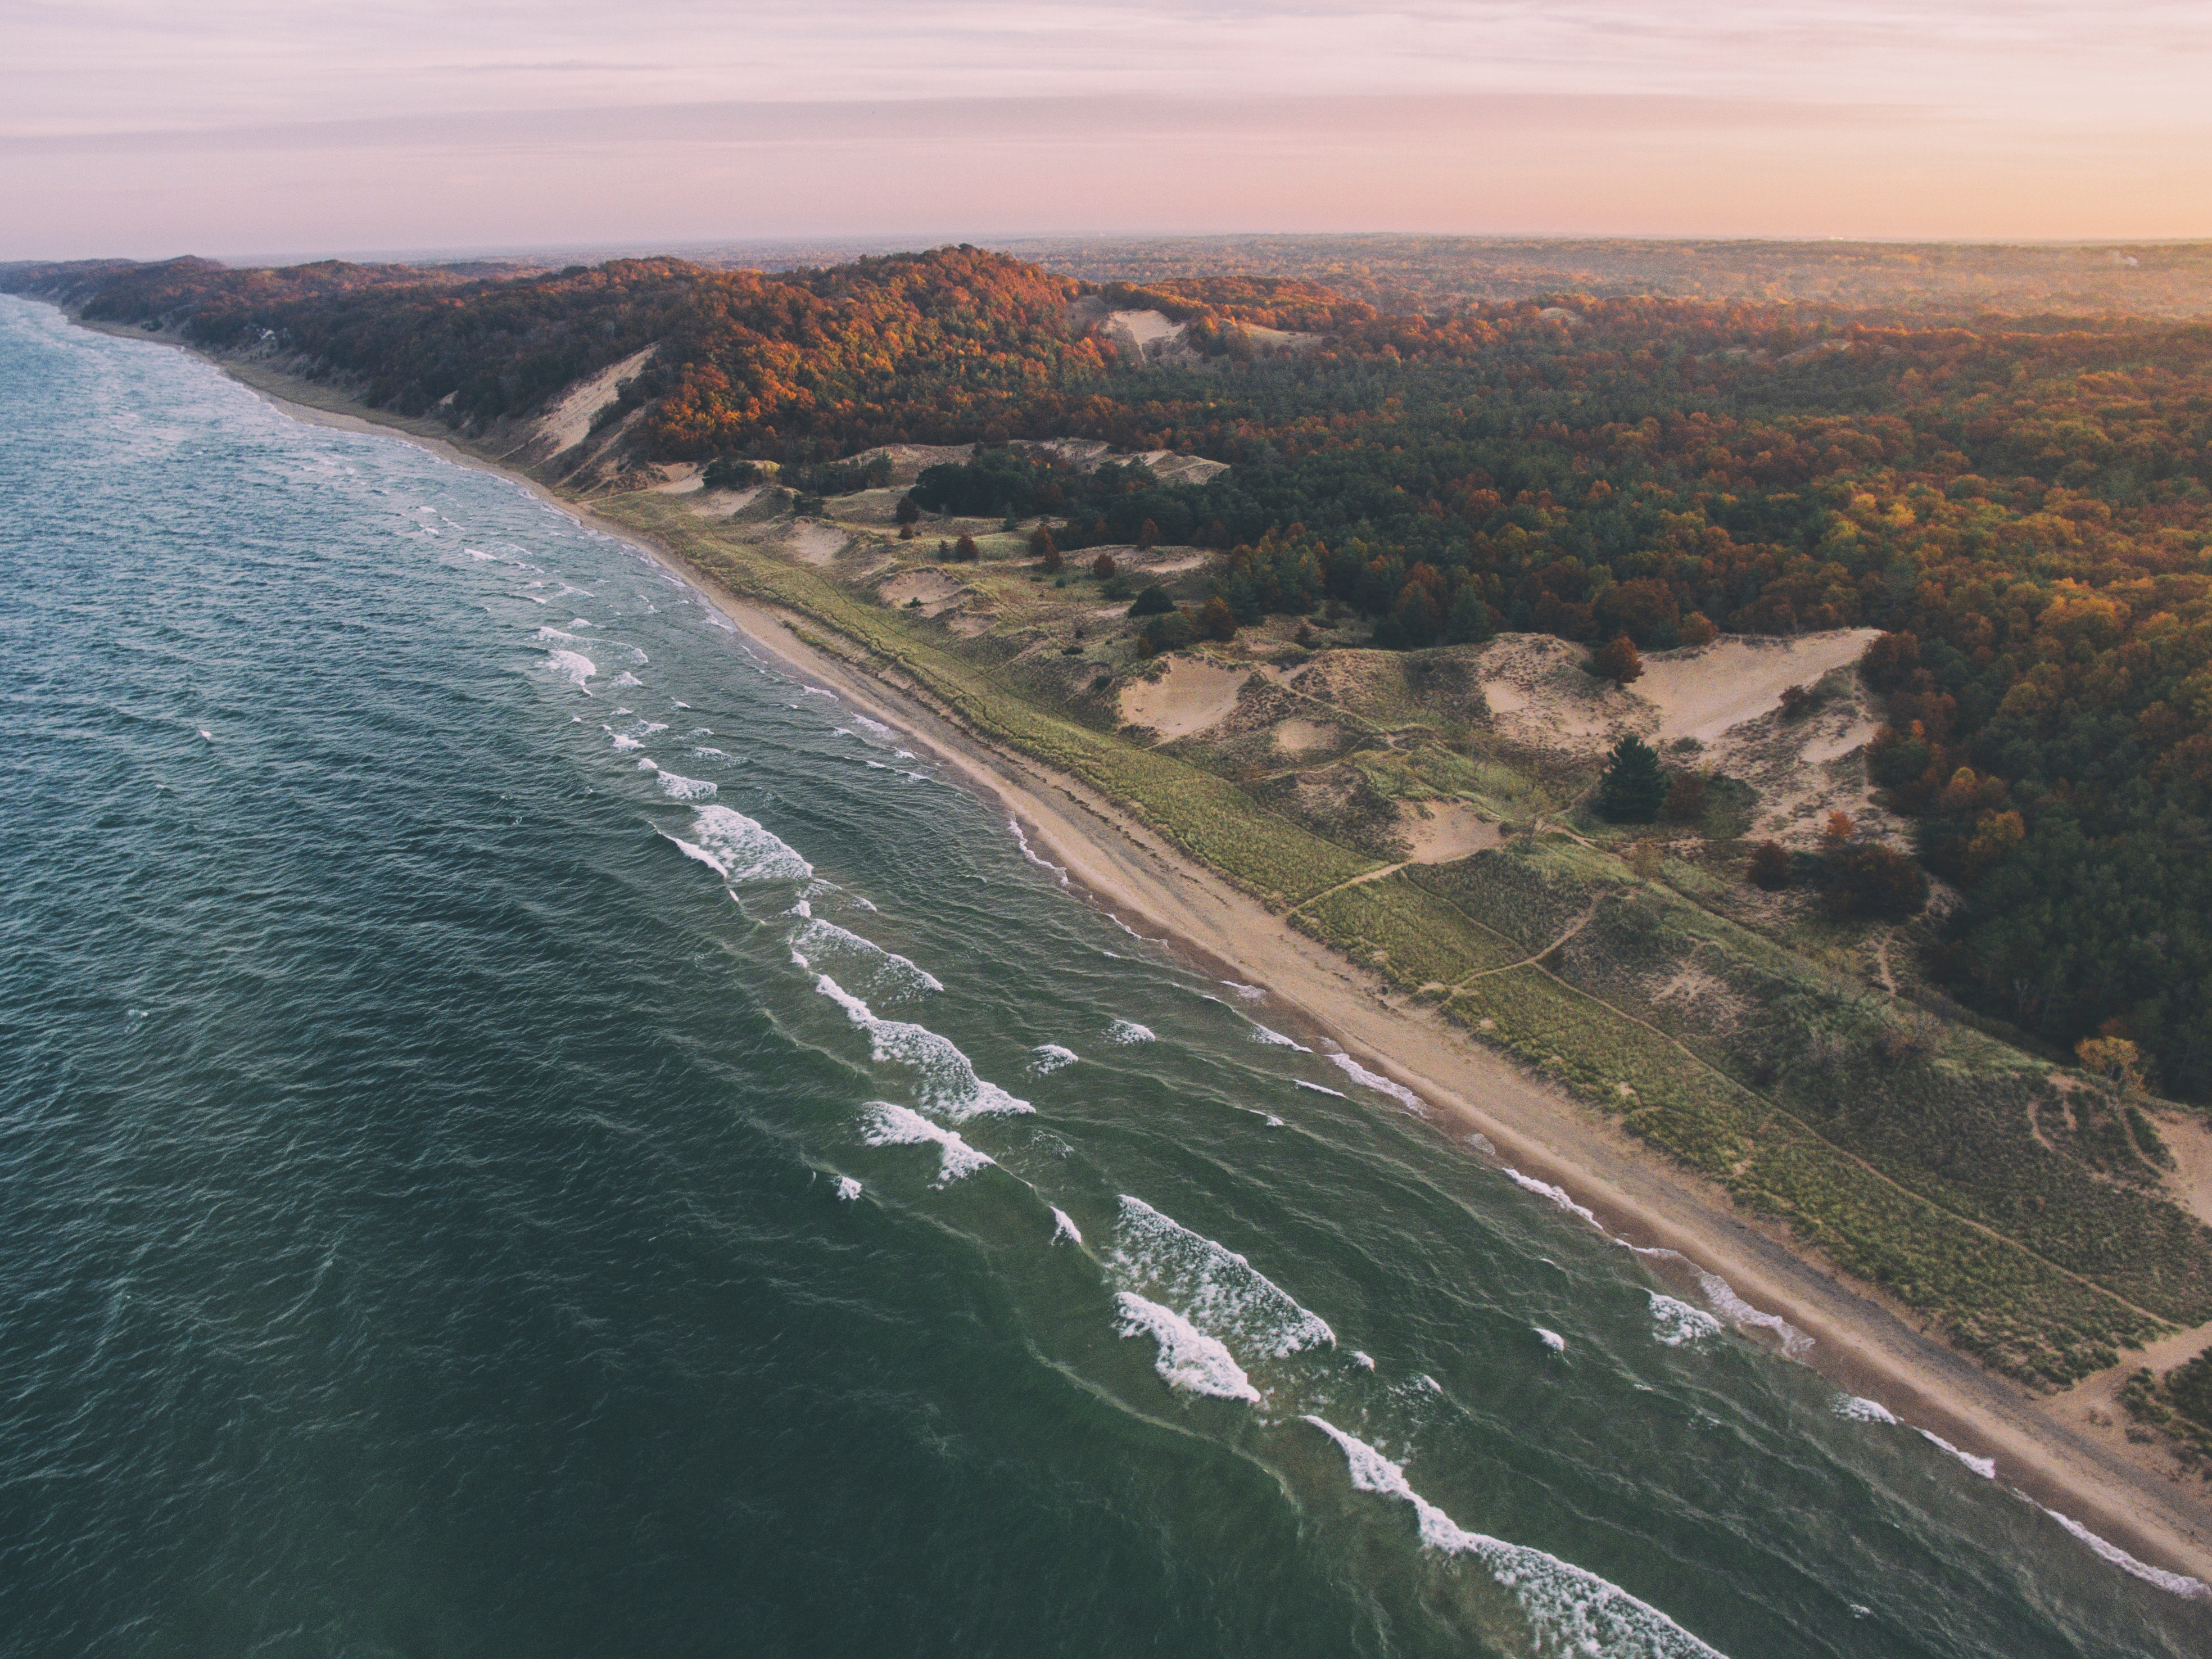
sea, coast, ocean, cliff, bay, fjord, reservoir, terrain, body of water, cape, landform, aerial photography